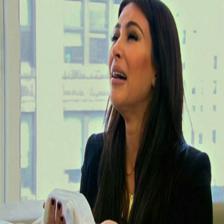
Image emotion (VAD): valence: -0.4, arousal: 0.0, dominance: -0.4
Candidate emotion words:
emotional — valence: 0.558, arousal: 0.428, dominance: 0.052
bewildered — valence: -0.54, arousal: 0.26, dominance: -0.4
dismayed — valence: -0.67, arousal: 0.47, dominance: -0.222
affectionate — valence: 0.898, arousal: -0.156, dominance: 0.1
Best matching emotion: bewildered